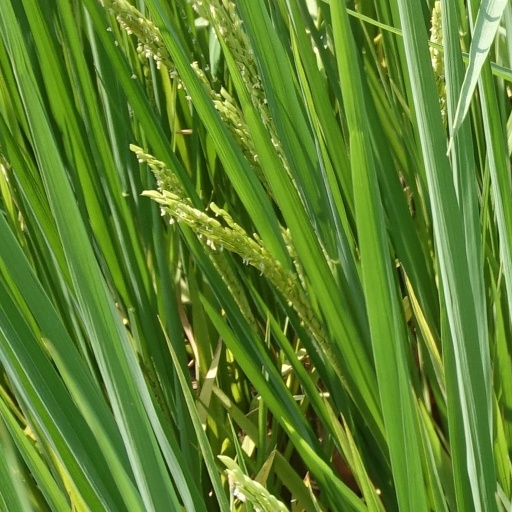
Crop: rice